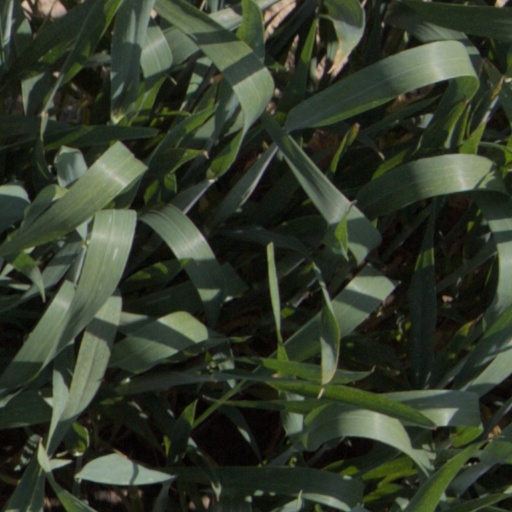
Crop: wheat